Nishi-Arita Station

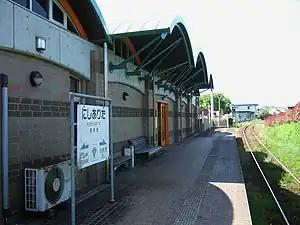
Station platform in May 2008

is a train station located in Arita, Saga Prefecture, Japan. It is on the Nishi-Kyūshū Line which has been operated by the third-sector Matsuura Railway since 1988.